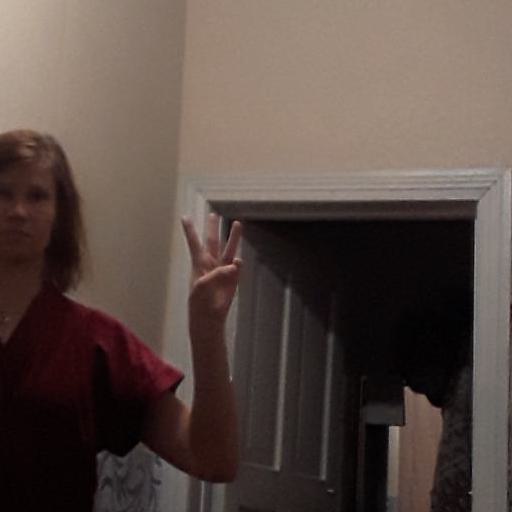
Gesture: three